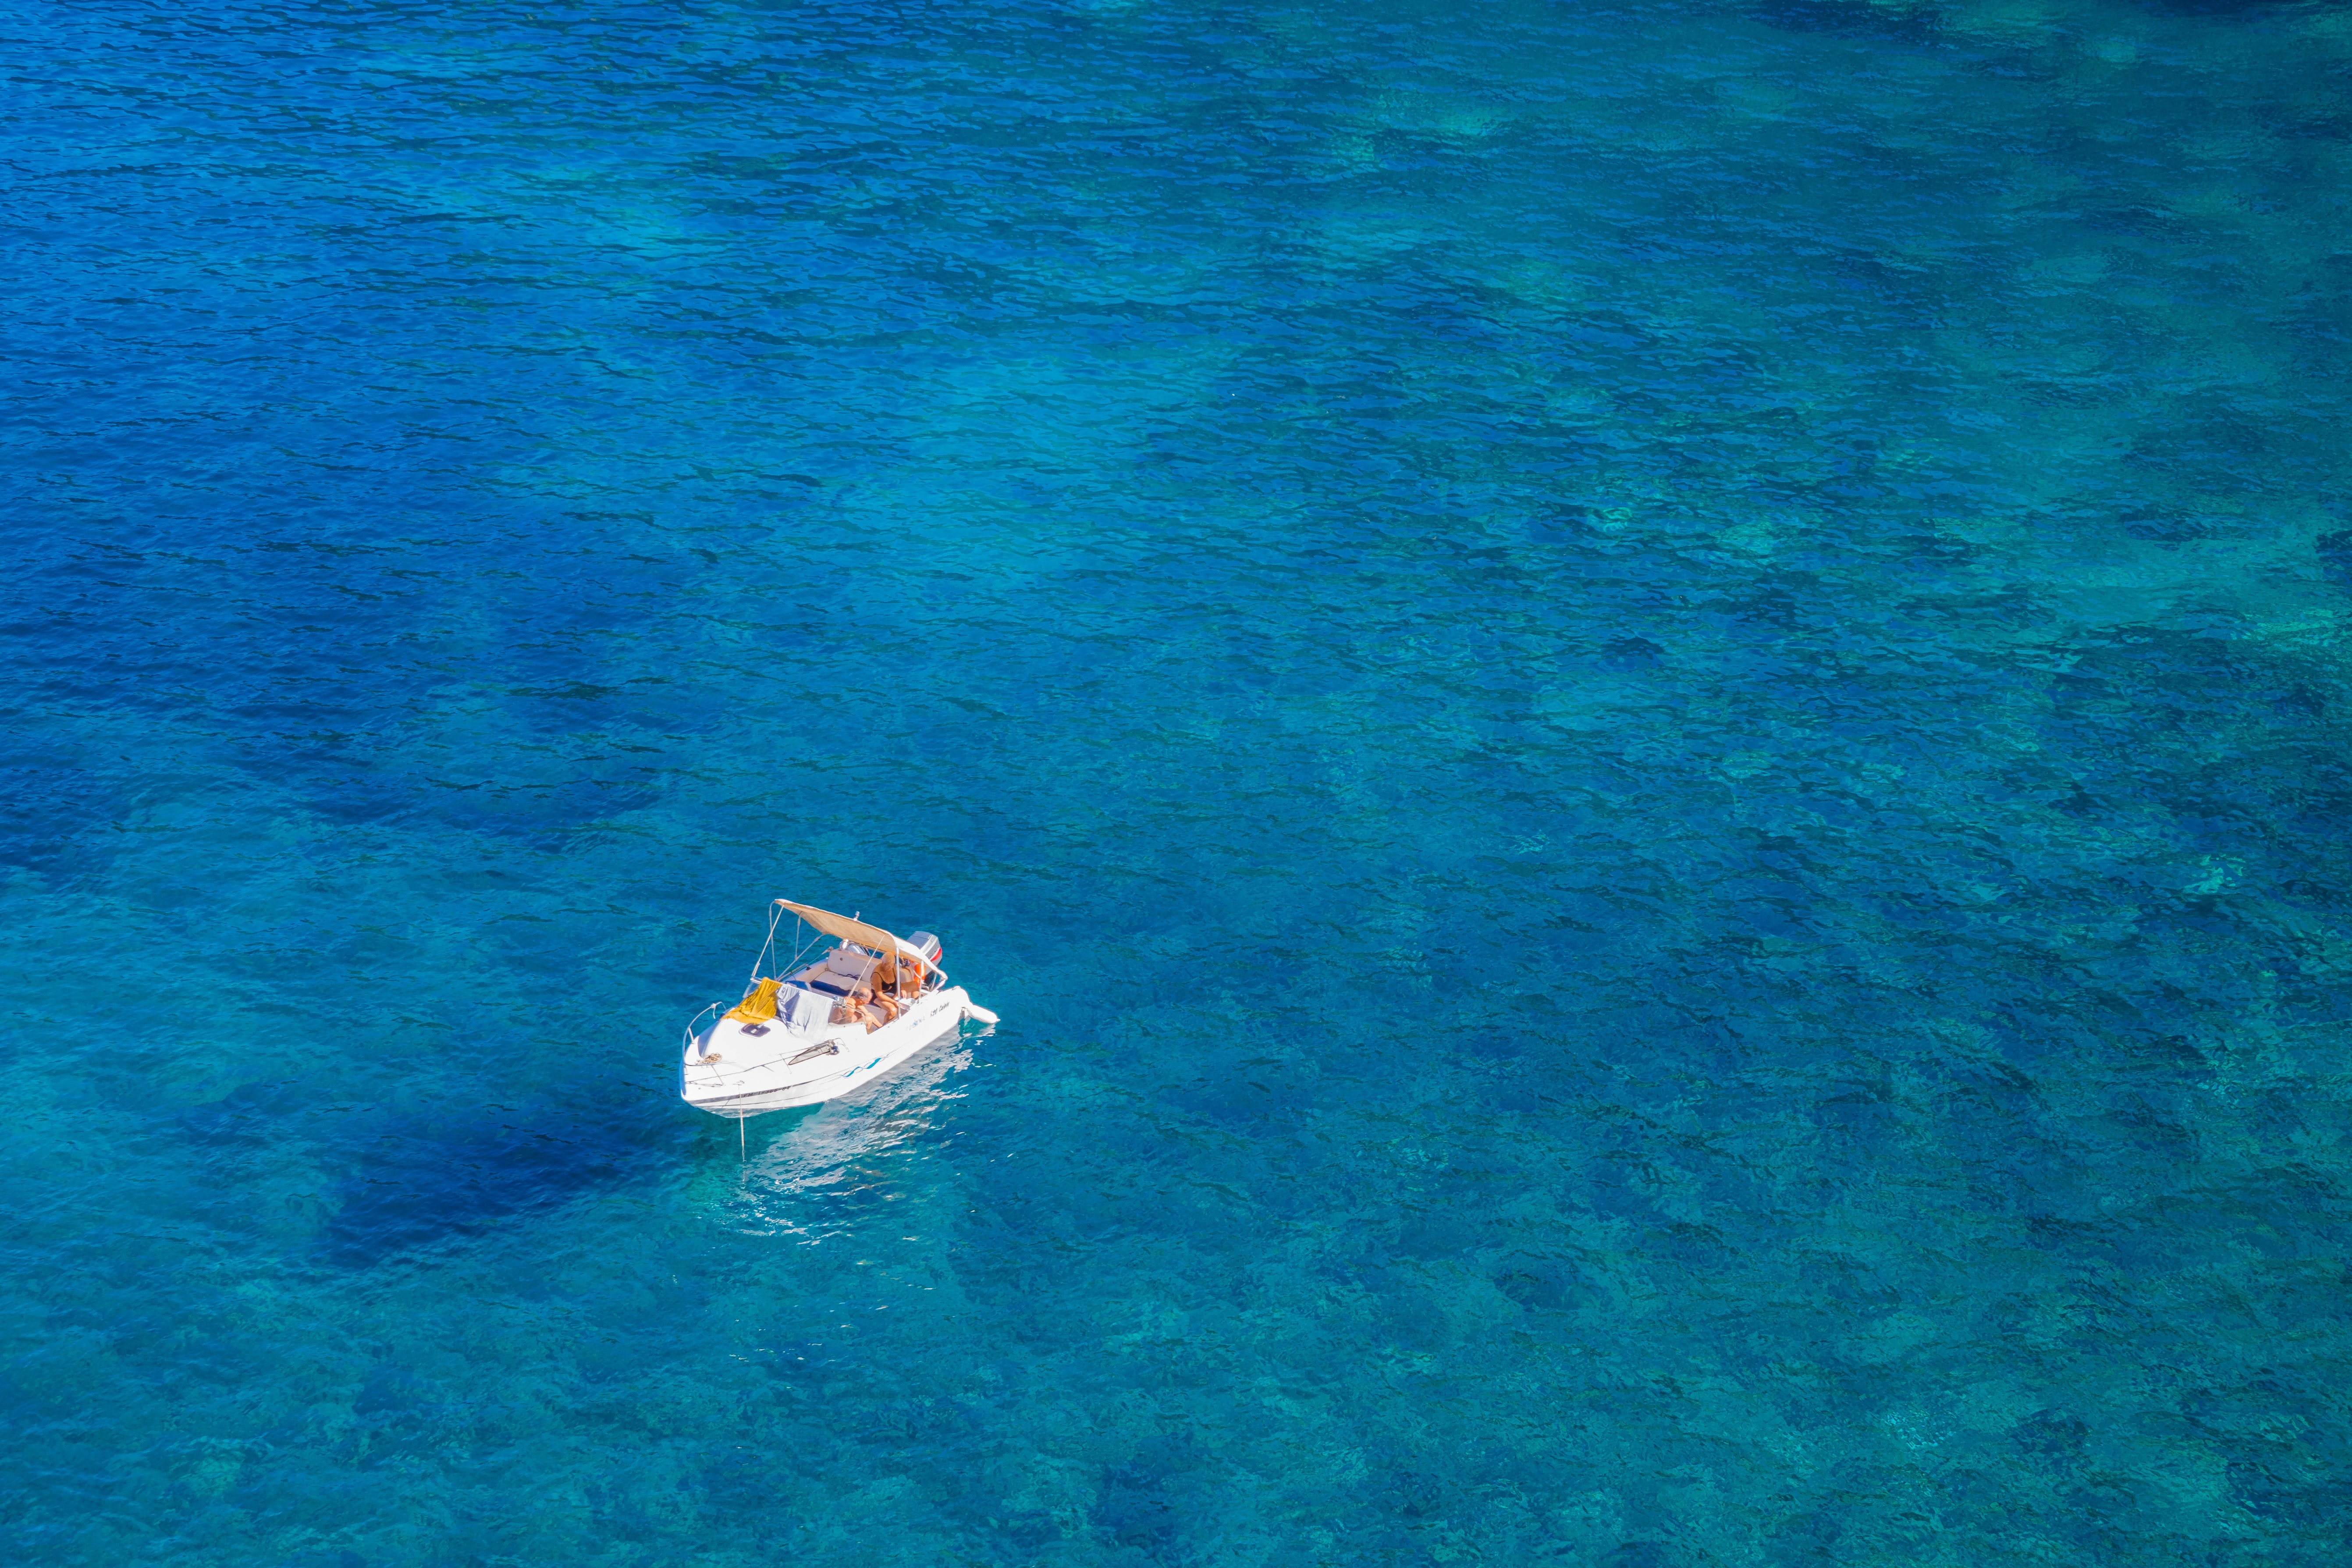
blue, water, sea, turquoise, azure, ocean, aqua, vacation, leisure, caribbean, coastal and oceanic landforms, yacht, summer, calm, recreation, tourism, boat, tropics, coast, island, vehicle, marine biology, swimming